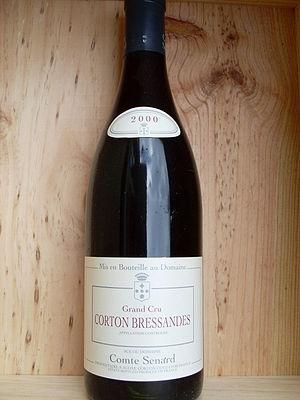
Le corton est un vin d'appellation d'origine contrôlée produit sur une partie des communes d'Aloxe-Corton, de Ladoix-Serrigny et de Pernand-Vergelesses, en Côte-d'Or. Il est classé parmi les grands crus bourguignons de la côte de Beaune.